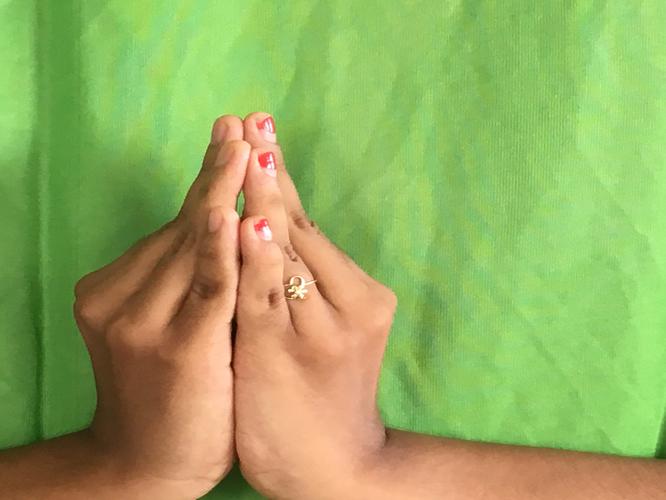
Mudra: Kapotham
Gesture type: double_hand